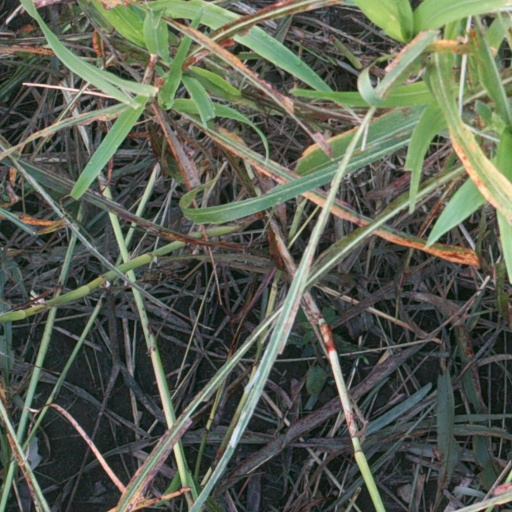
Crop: sorghum